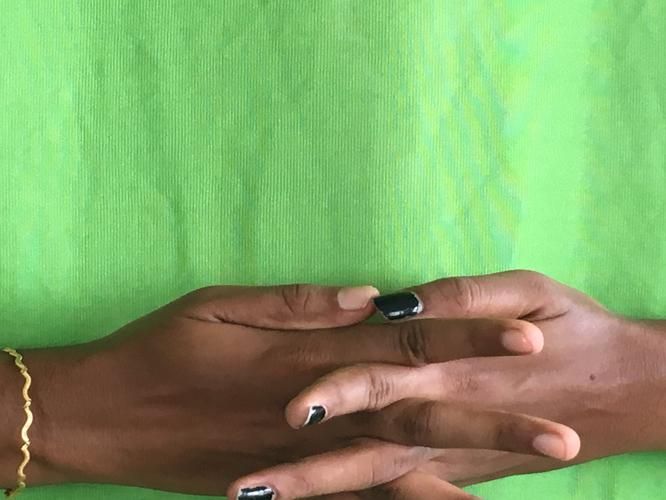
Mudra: Karkatta
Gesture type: double_hand